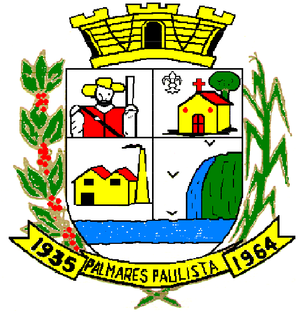
Palmares Paulista est une municipalité brésilienne de l'État de São Paulo et la Microrégion de Catanduva.